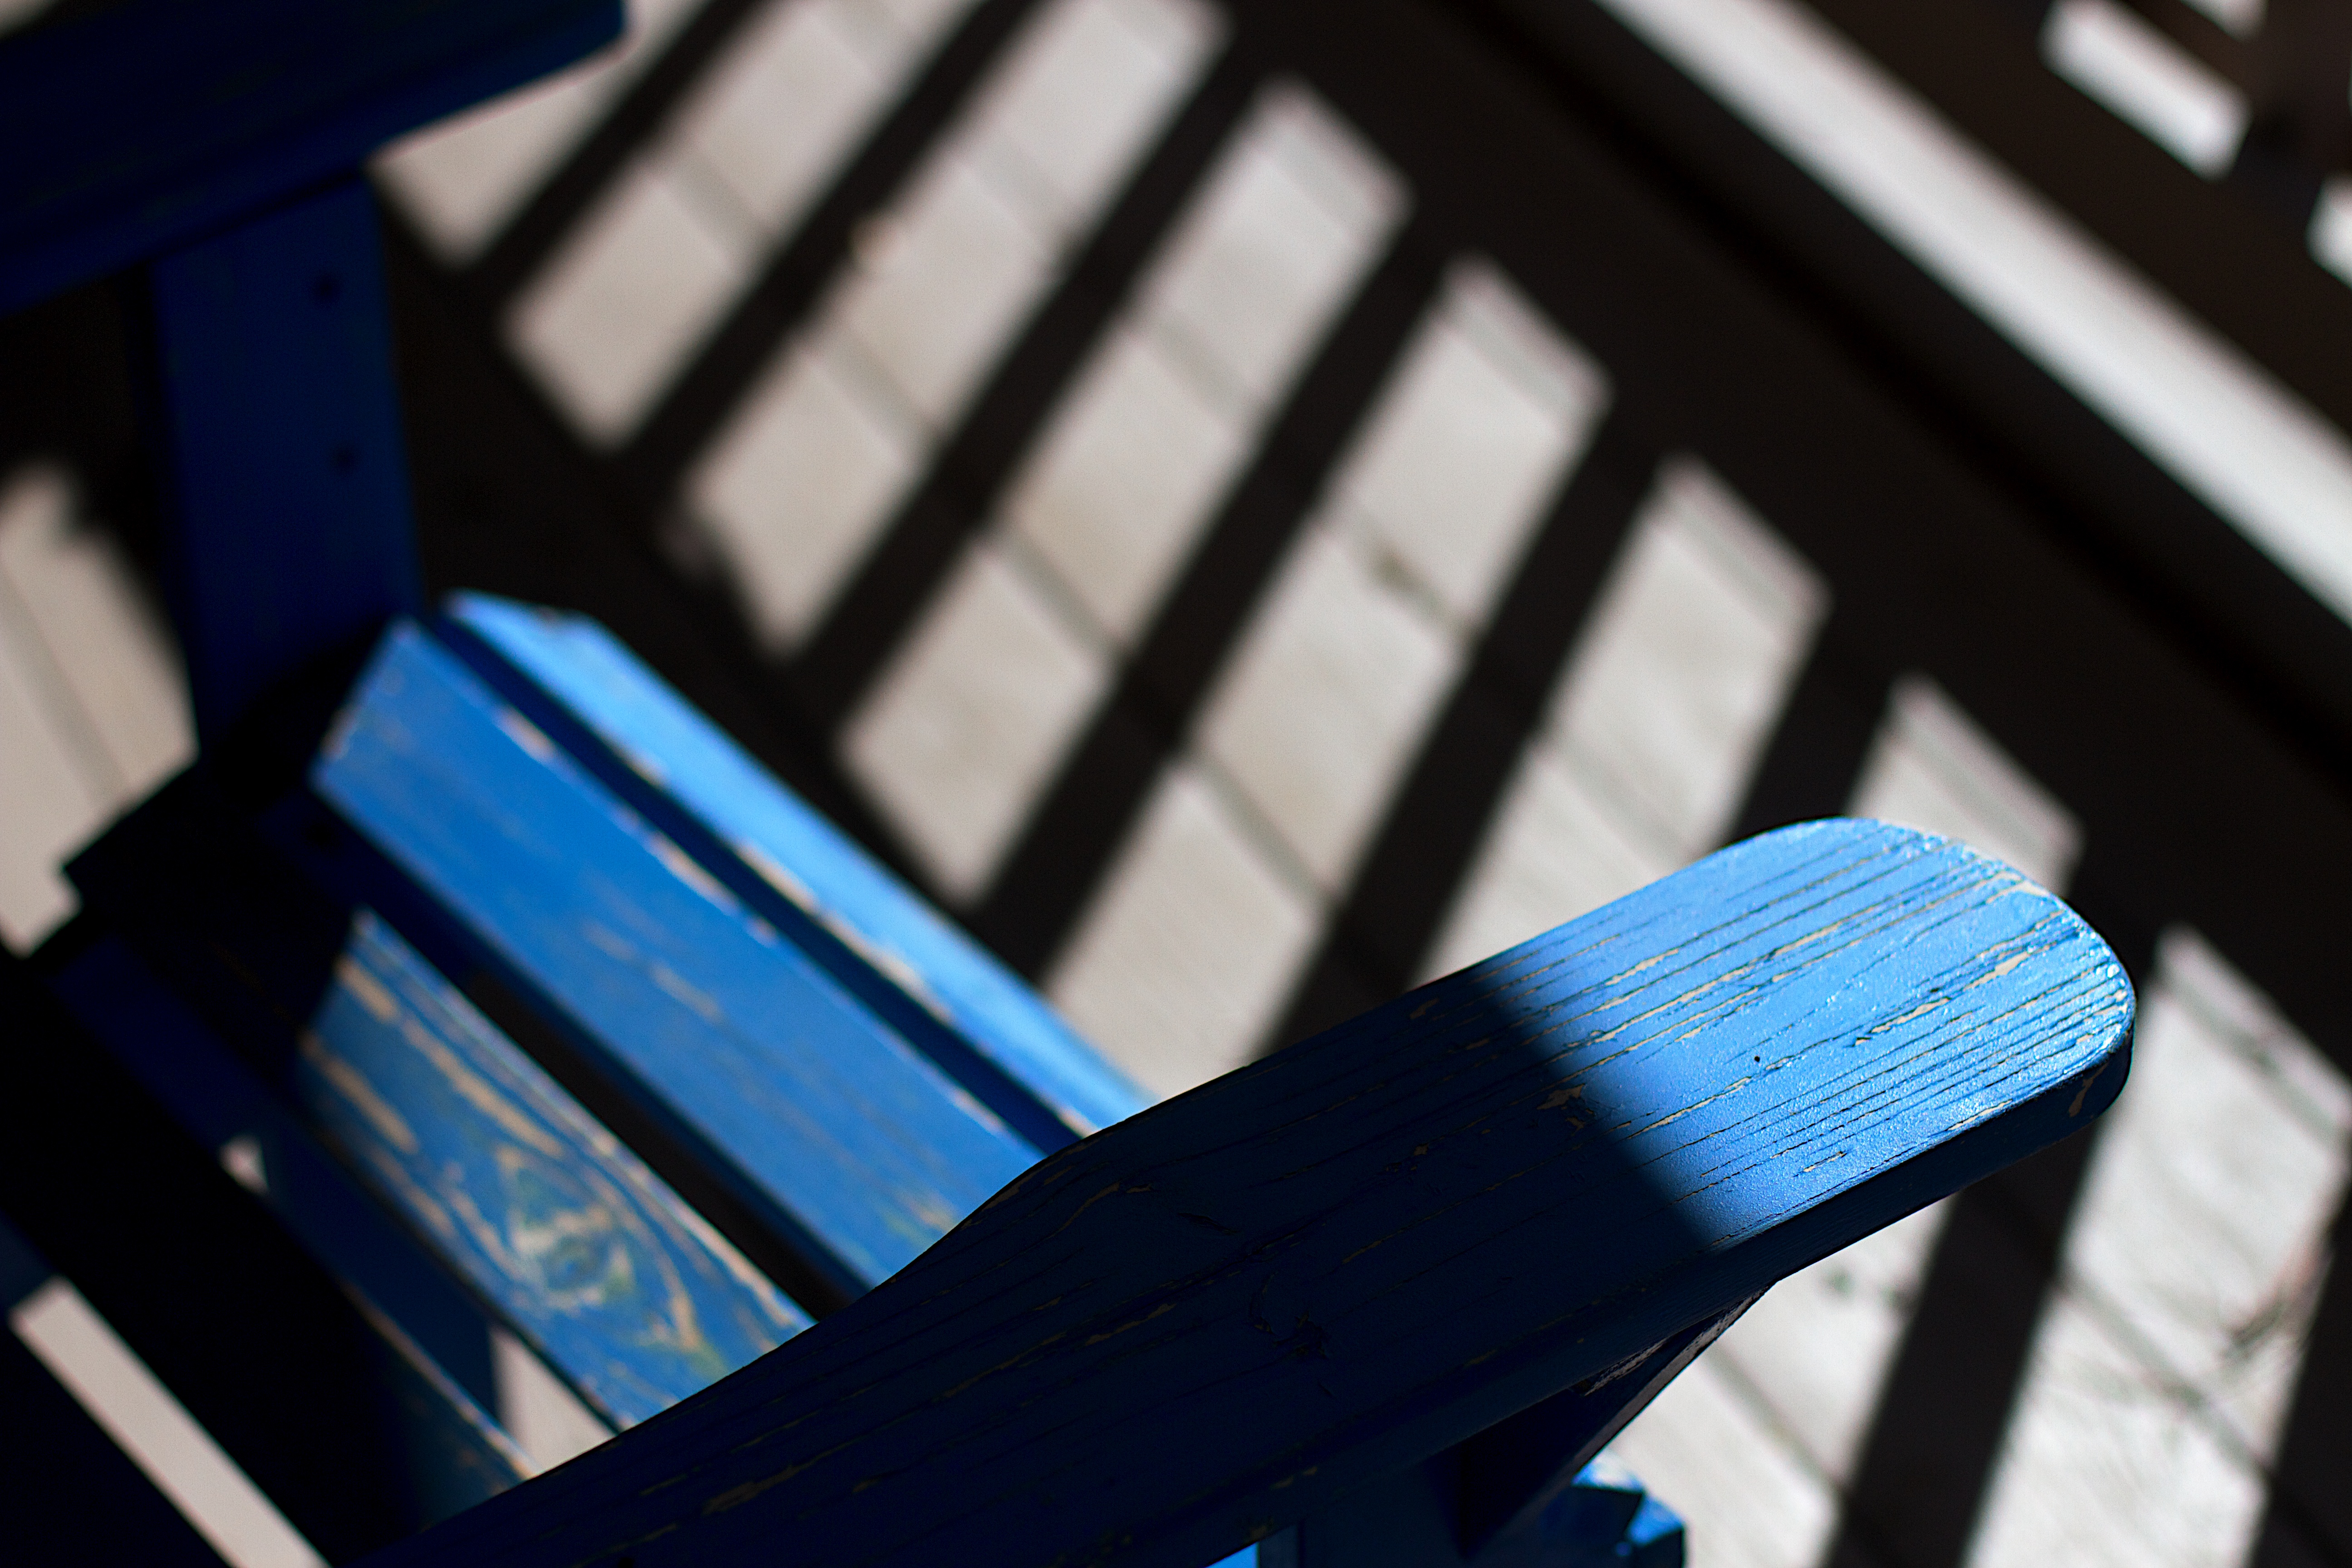
light, chair, color, blue, black, close up, 2016366